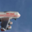
Label: airplane